History of Hollyoaks

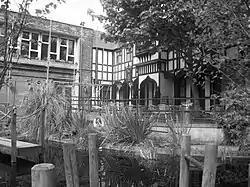
The Dog in the Pond where the explosion took place

Kirkwood introduced the new character of Mercedes McQueen, played by Jennifer Metcalfe. He also recast the role of Clare Devine from Samantha Rowley to Gemma Bissix and removed several characters including Jeremy Peterson (Simon Cole), Joe Spencer (Matt Milburn), Olivia Johnson (Rochelle Gadd), Mel Burton (Cassie Powney), Sophie Burton (Connie Powney), Sam Owen (Louis Tamone), Rob Owen (David Prosho), Carrie Owen (Jaq Croft), Nicole Owen (Ciara Janson), Bill Ashworth (John Jardine) and Foz (Benjamin Hart). Sam Owen, Olivia Johnson, Joe Spencer, Sophie Burton and Mel Burton were subsequently killed off in an explosion at The Dog in the Pond.